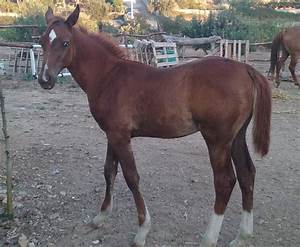
Label: horse